Silberstein Park Building

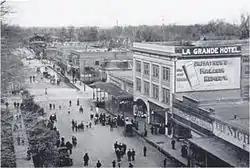
Silberstein Park Building 1914

The Silberstein Park Building is a building in downtown Chico, California located across from Chico's City Plaza. It was listed on the National Register of Historic Places in 1983.